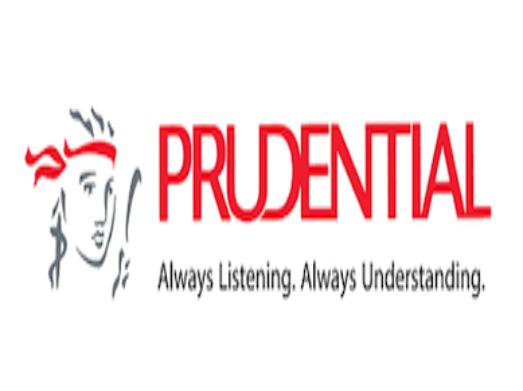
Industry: Others